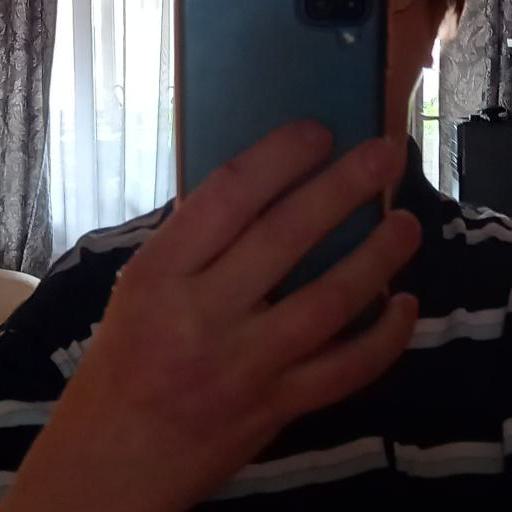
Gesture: no_gesture